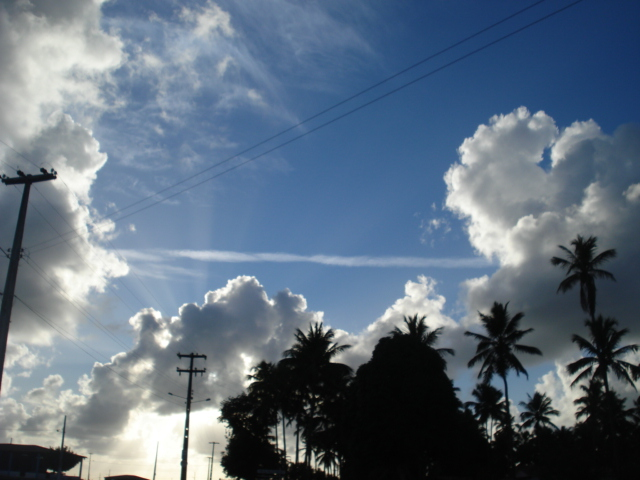
Fire: no
Smoke: no